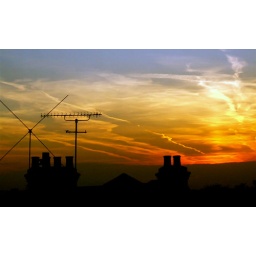
This is taken from a roof car park, near to where I live. Walthamstow, London.